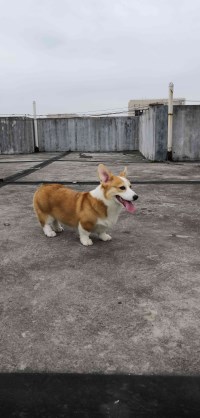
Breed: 2909-n000116-Cardigan